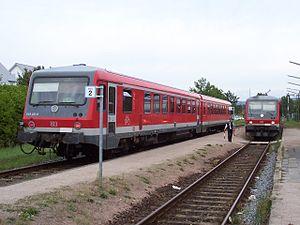
Le matériel moteur des chemins de fer luxembourgeois, avec le matériel remorqué des chemins de fer luxembourgeois, fait partie du matériel roulant de la Société nationale des chemins de fer luxembourgeois. L'entreprise étant en activité, cette liste est en constante évolution depuis sa création en 1946. En 2018 le parc comprend des locomotives, des locotracteurs et des éléments automoteurs électriques. Depuis l'origine de l'entreprise en 1946, la technologie a mis au rebut certaines technologies et leur matériel : les Autorails, les éléments automoteurs diesels et les locomotives à vapeur du type locomotives à tender indépendant ou locomotives-tender. Enfin, la traction Diesel a complètement disparue des trains de voyageurs.